Yamaha CS-15

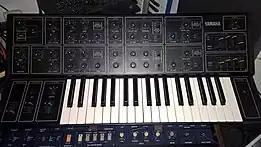
Yamaha CS-15

The CS-15 was used by several bands in the early 1980s. The Human League made prominent use of the instrument on their album "Dare". Marillion used a CS-15 on their first full-length album, "Script for a Jester's Tear". Boyd Jarvis, a producer and early pioneer of house music, started out with a CS-15 as his first synthesizer.